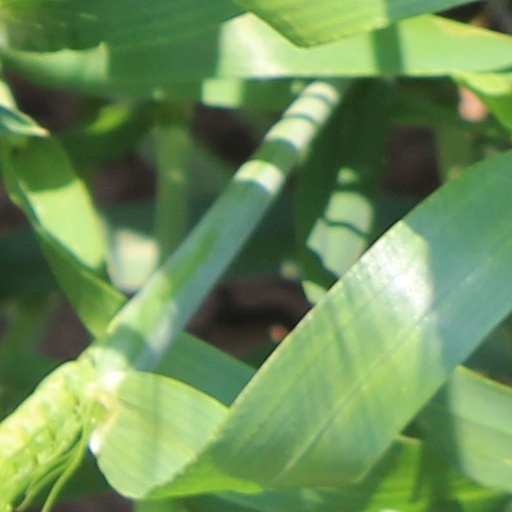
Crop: wheat